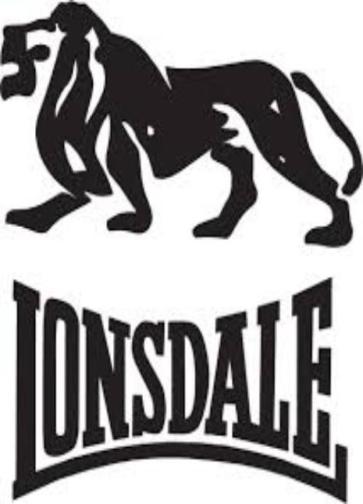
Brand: lonsdale
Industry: Clothes